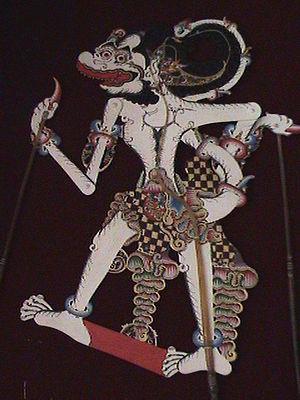
Hanumān est dans l'hindouisme un vanara, héros du Rāmāyaṇa, une épopée qui raconte le périple de Râma.